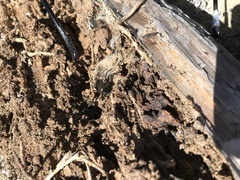
Species: Lactrodectus_hesperus